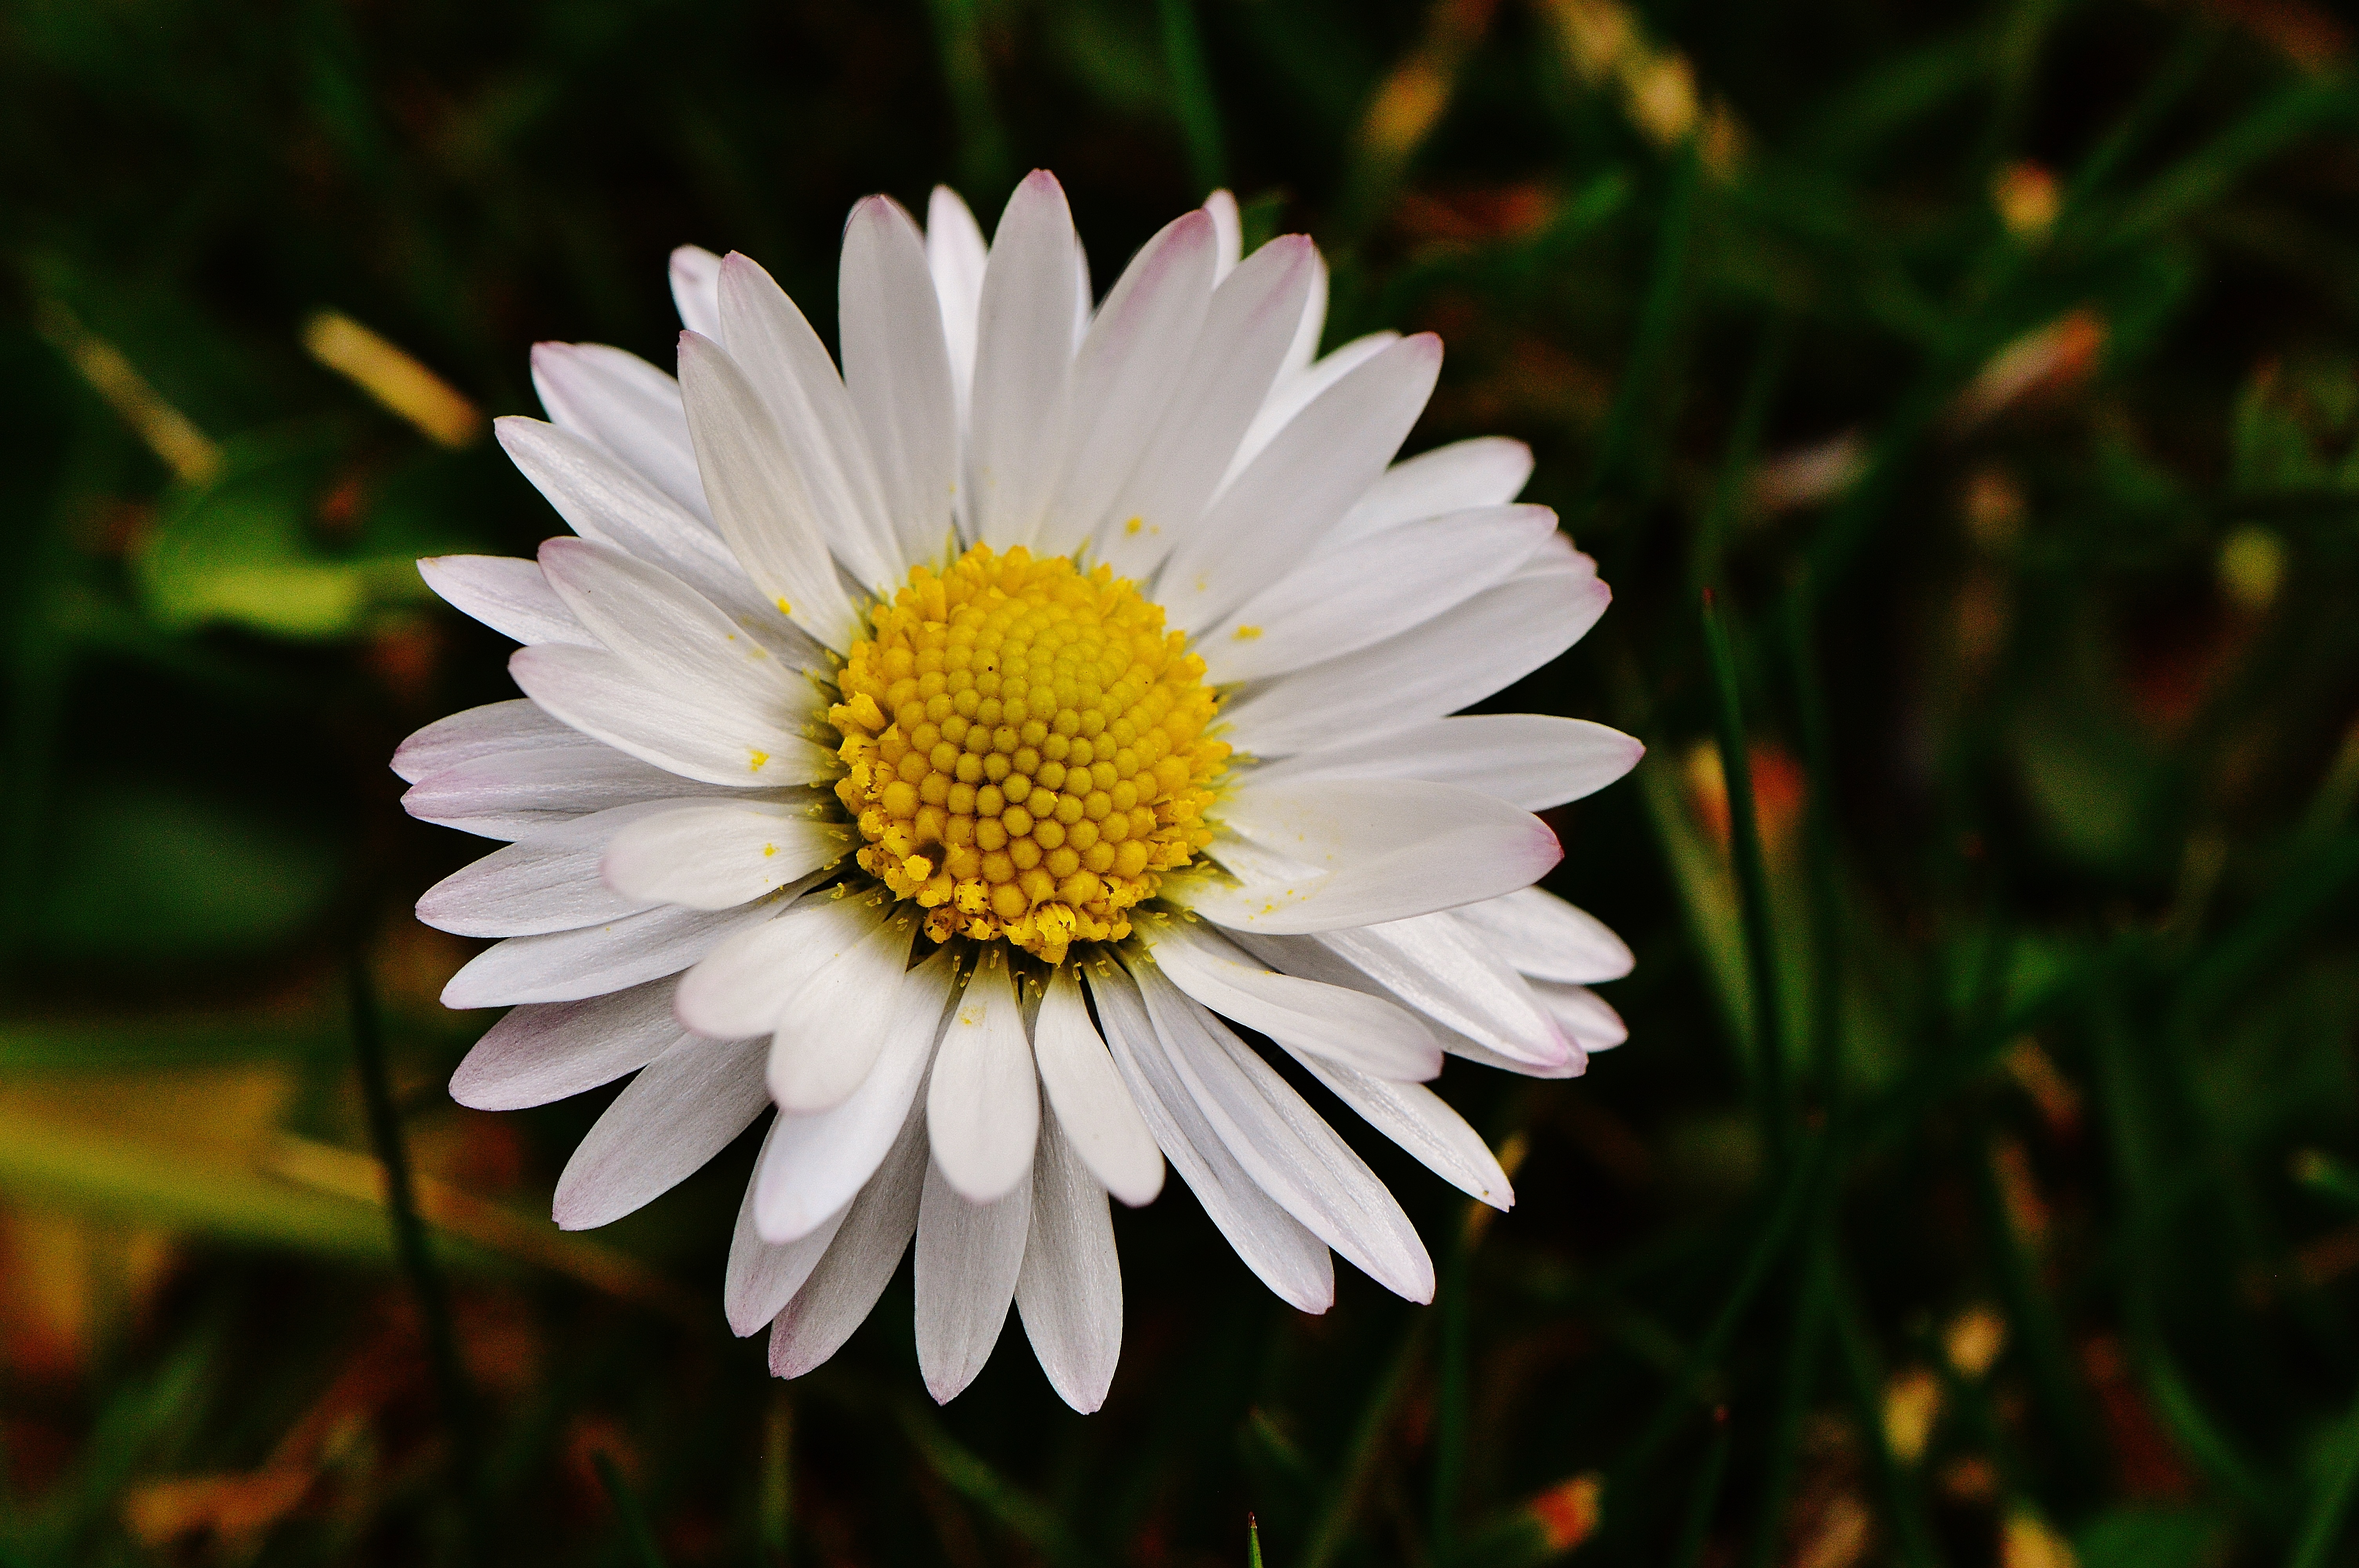
nature, grass, plant, field, meadow, flower, petal, summer, daisy, spring, botany, flora, wildflower, flowers, close up, wildflowers, flower meadow, macro photography, summer meadow, flowering plant, daisy family, spring meadow, oxeye daisy, plant stem, land plant, chamaemelum nobile, marguerite daisy